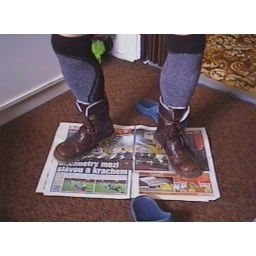
I am a boy and I'm enjoying wearing this nice knee socks ... especially in shoes like that ....